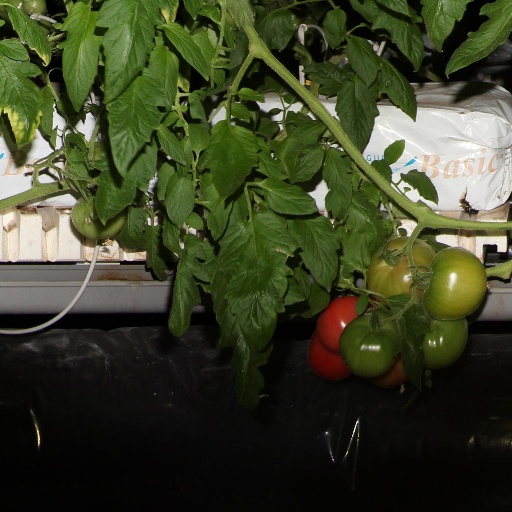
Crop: tomato